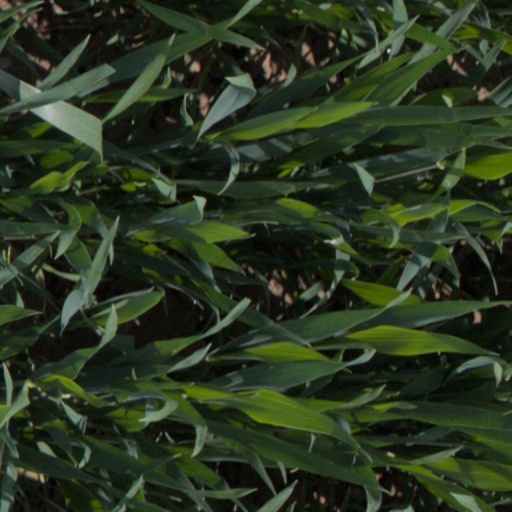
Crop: wheat